Kim Leine

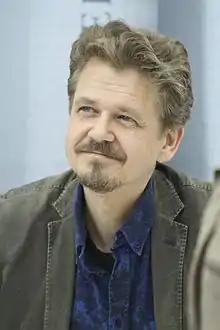
Kim Leine in Leipzig 2014

Kim Leine Rasmussen (b. 28 August 1961 in Seljord, Telemark, Norway) is a Danish-Norwegian author who writes predominantly about Greenland.